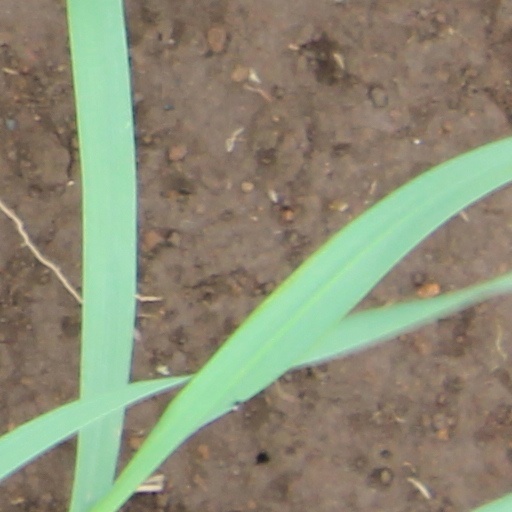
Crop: wheat